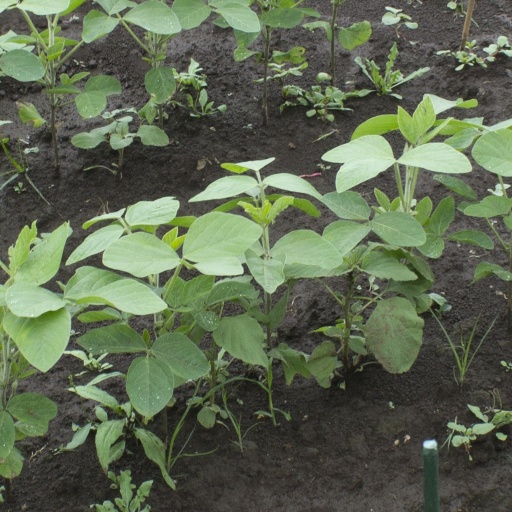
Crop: soybean